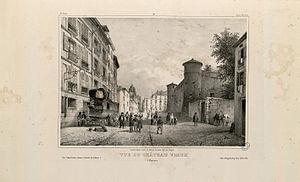
Fait partie de la deuxième partie du recueil ""Souvenirs des Pyrénées"". Titre lithographié et 51 lithographies. Sur la couverture, l'adresse du lithographe est différente de celle de la page de titre
Le Château-Vieux est une forteresse médiévale, située à Bayonne, ville de la région Nouvelle-Aquitaine, en France.